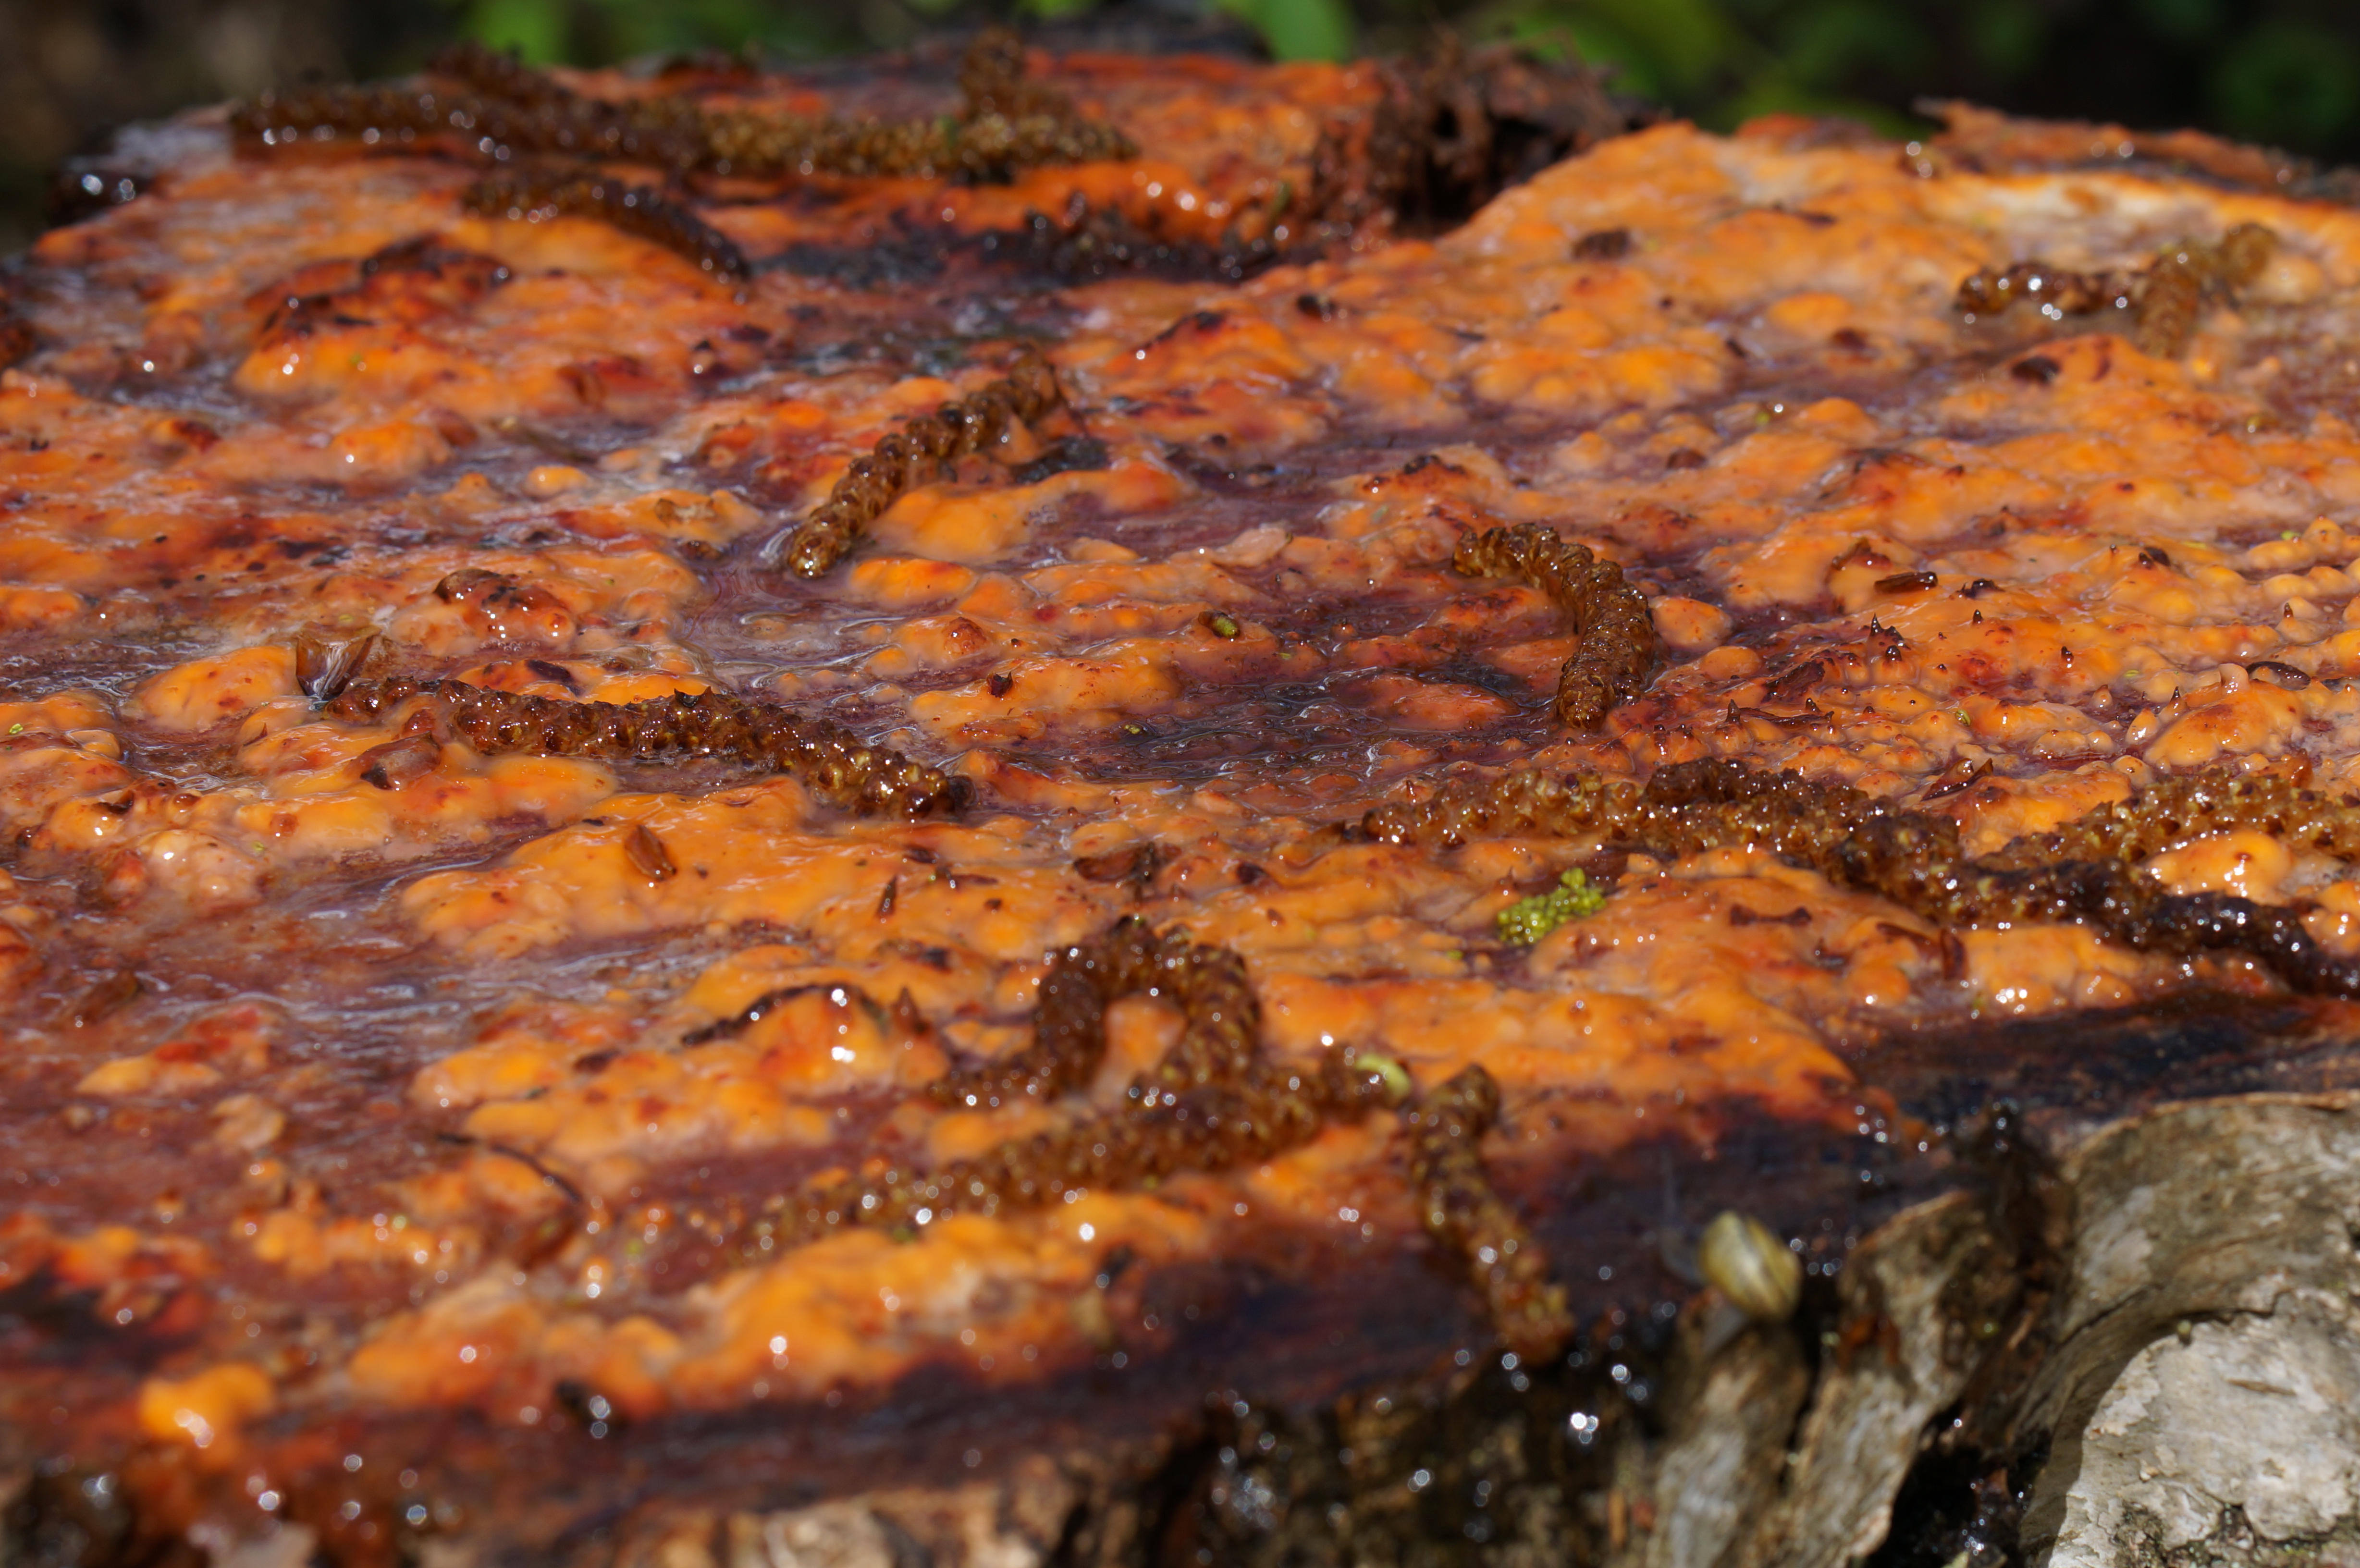
nature, dish, food, meat, cuisine, 2014, 50mm, sony, natur, nex, nex6, lenstagged, steffenzahn, sonye1850mmoss, medicinal mushroom, brisket